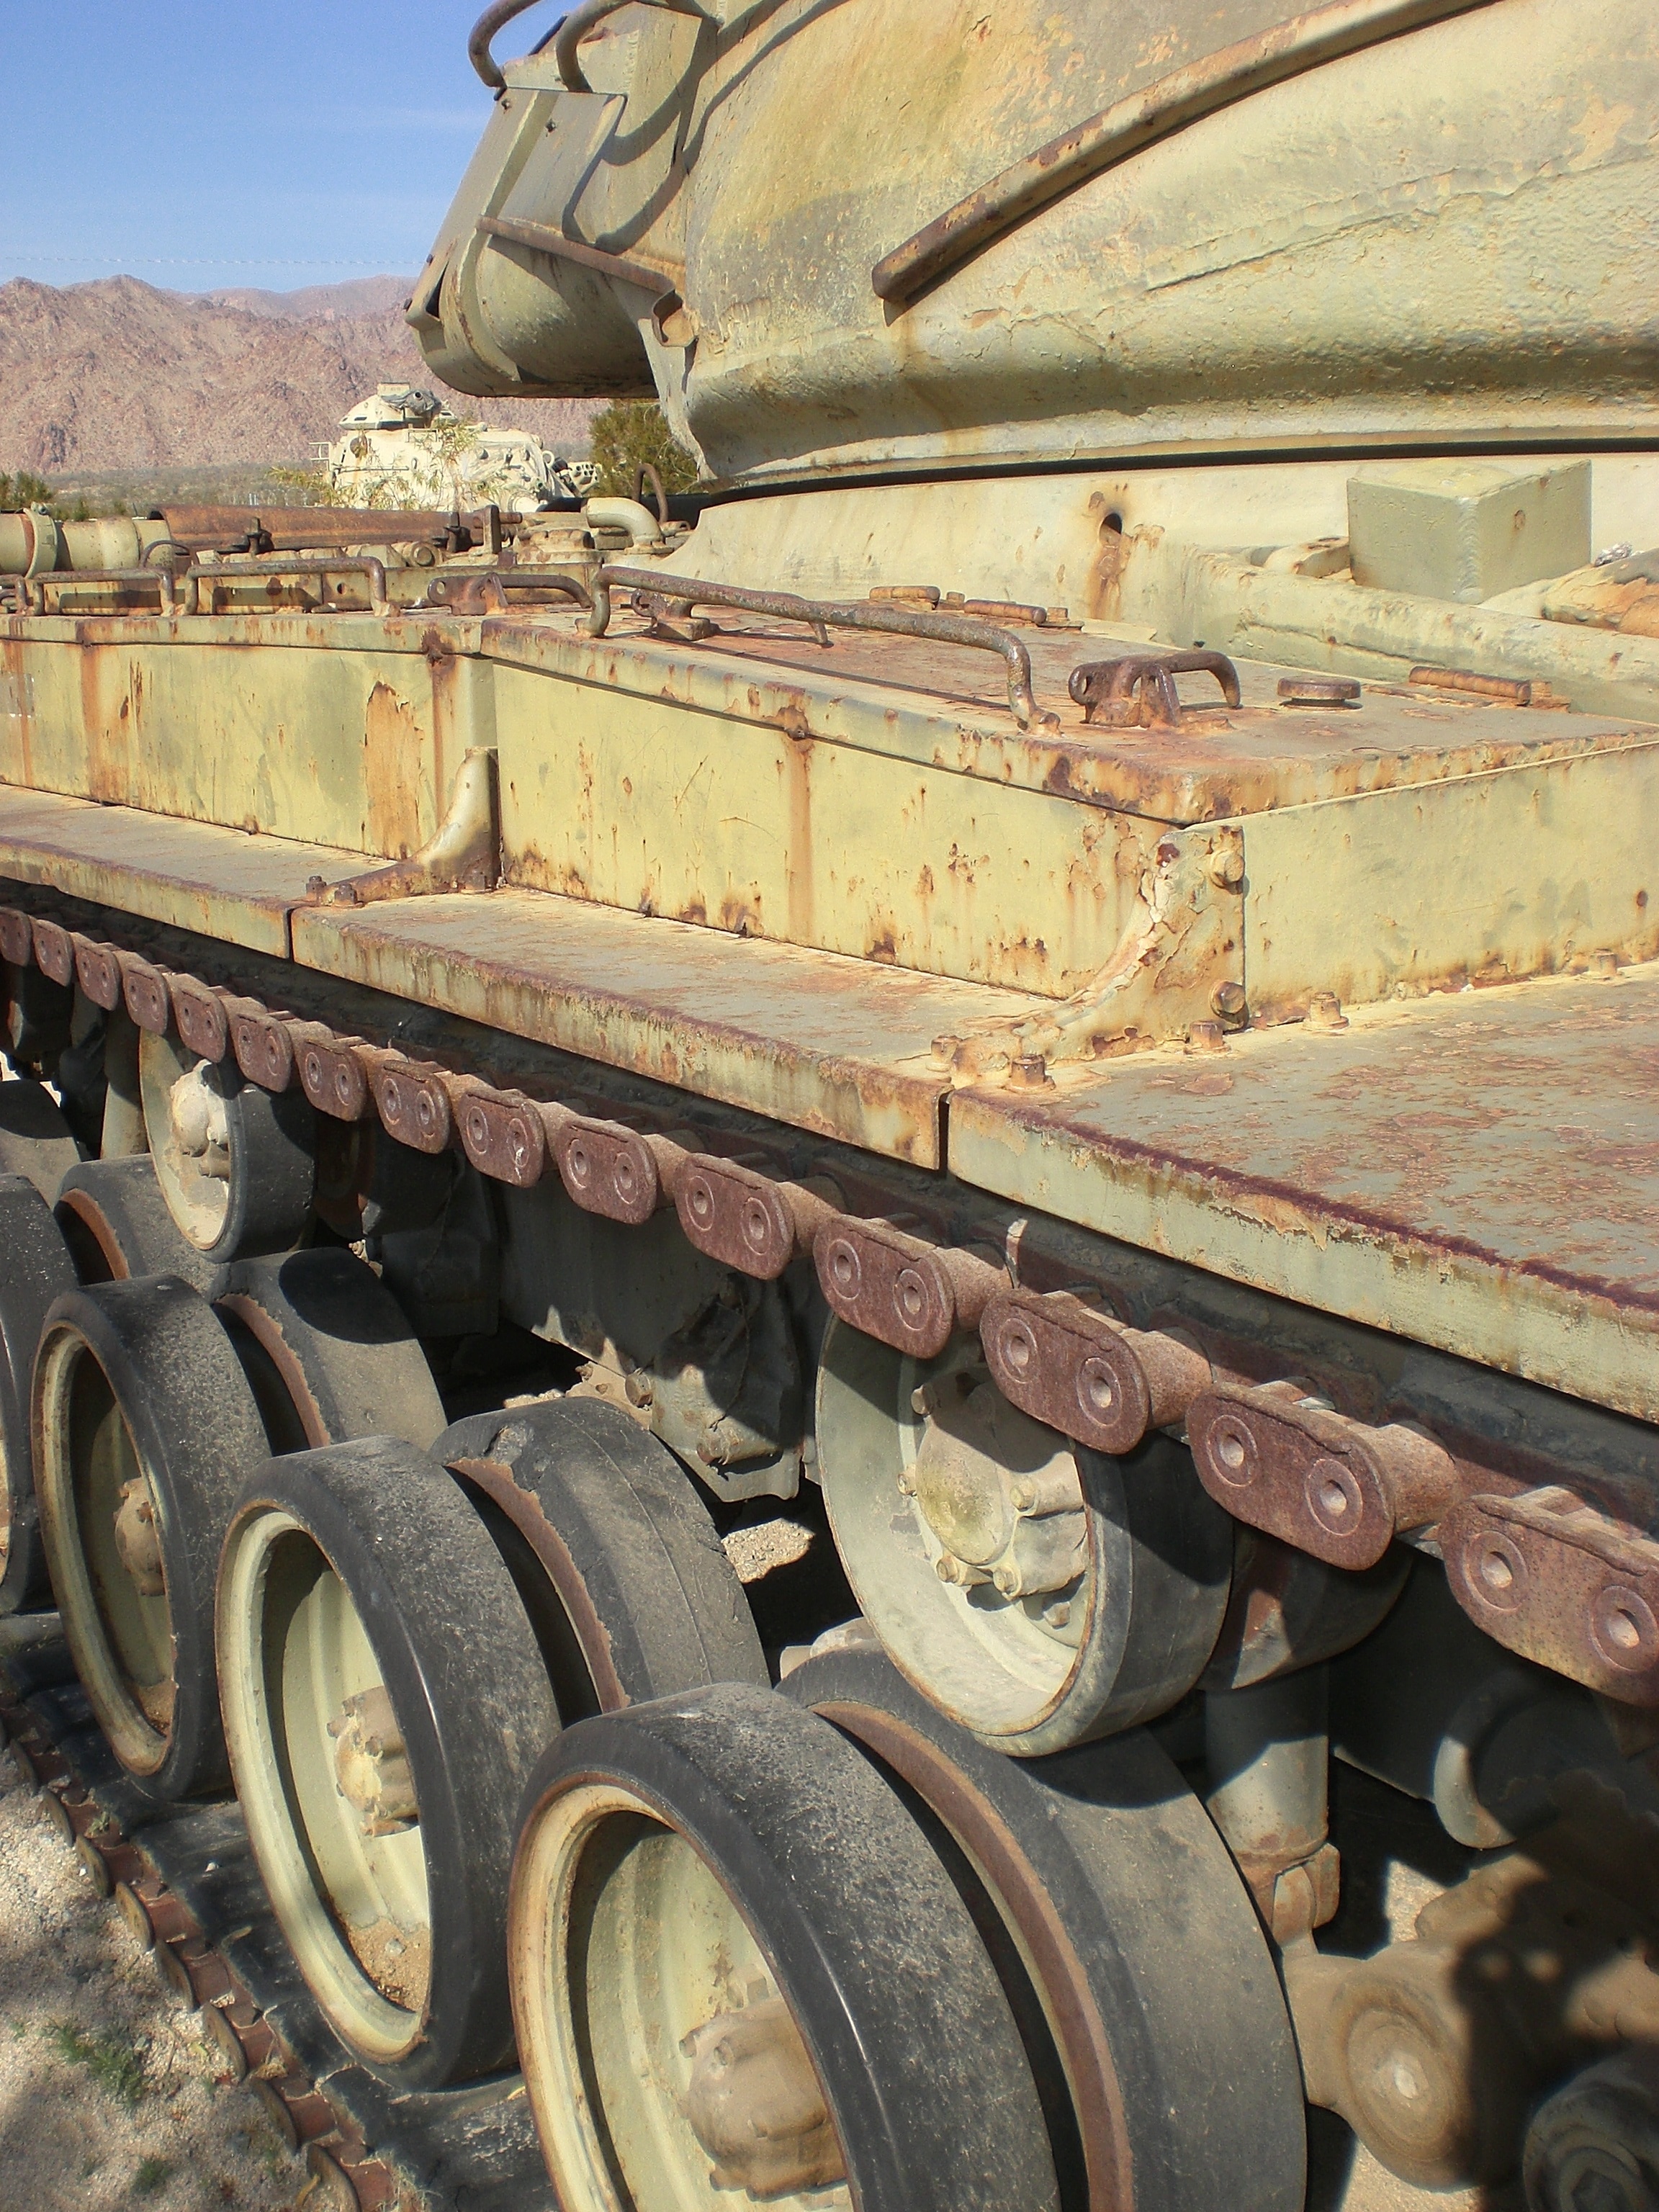
wheel, transport, vehicle, war, battle, wwii, history, tank, construction equipment, land vehicle, man made object